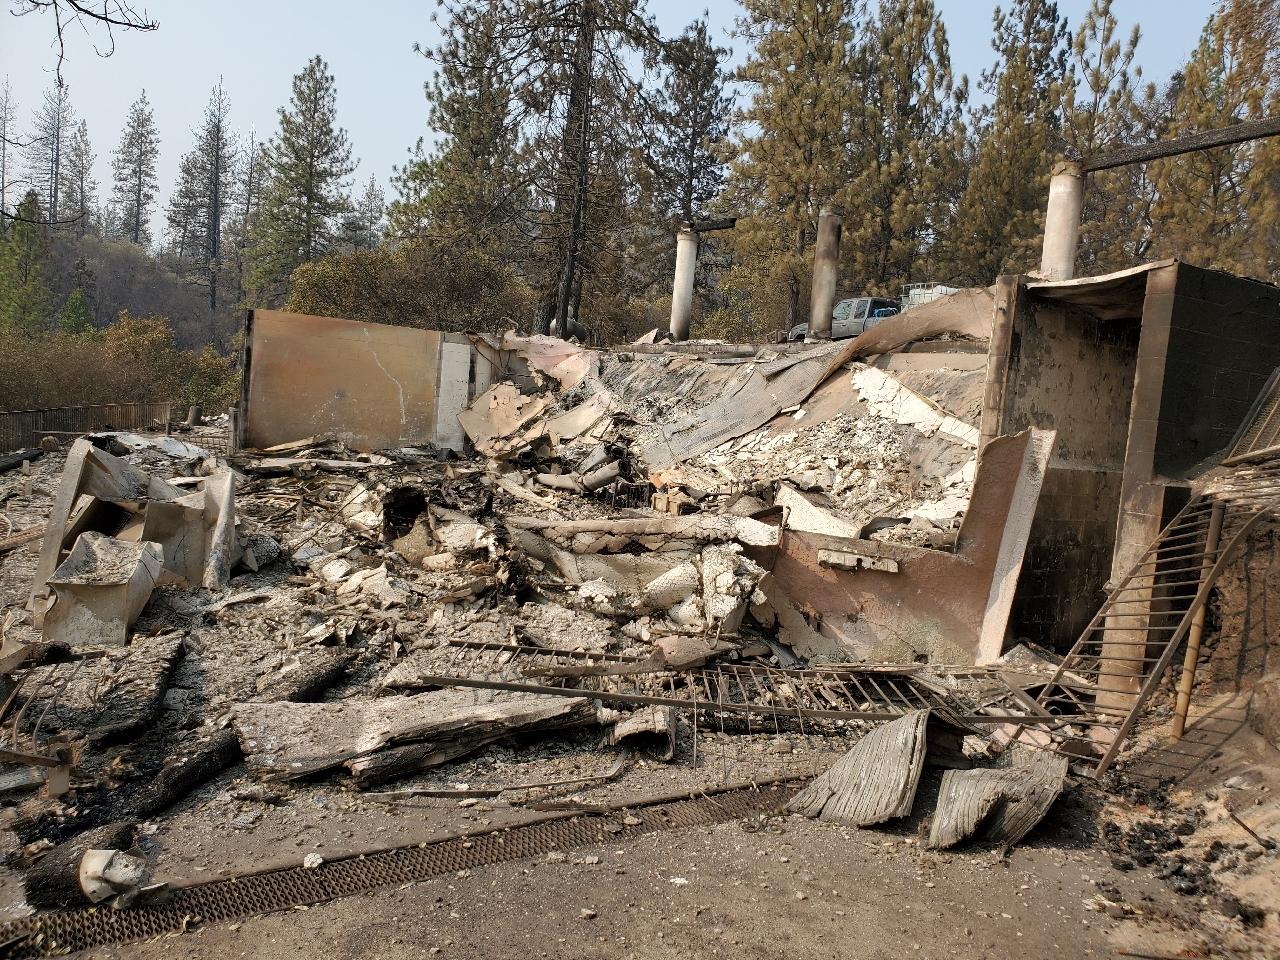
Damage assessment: destroyed